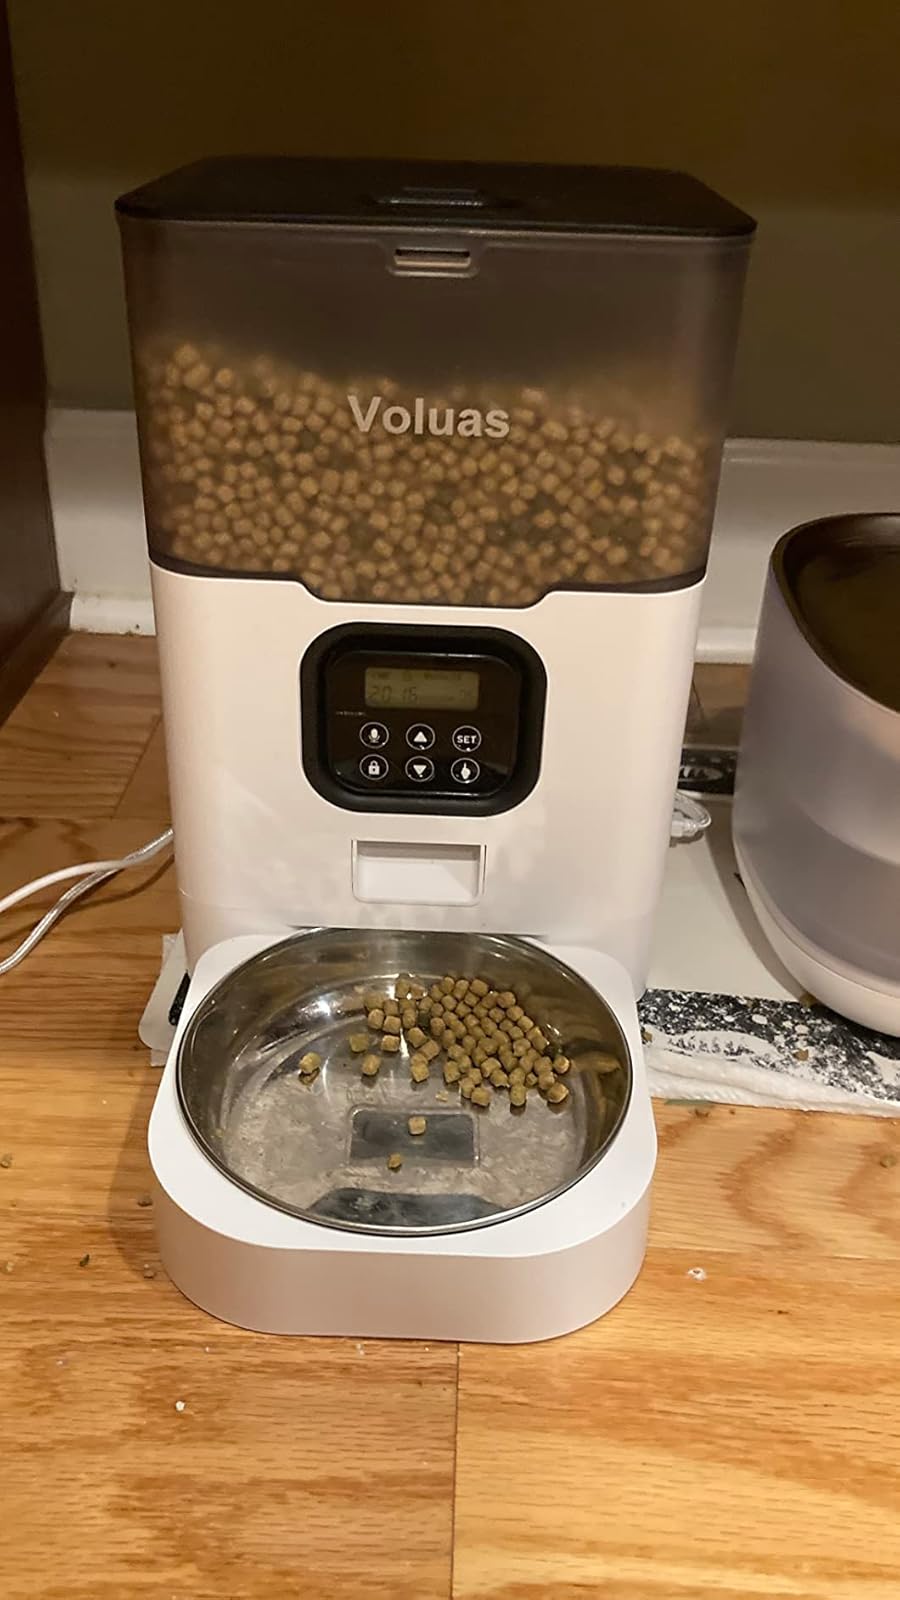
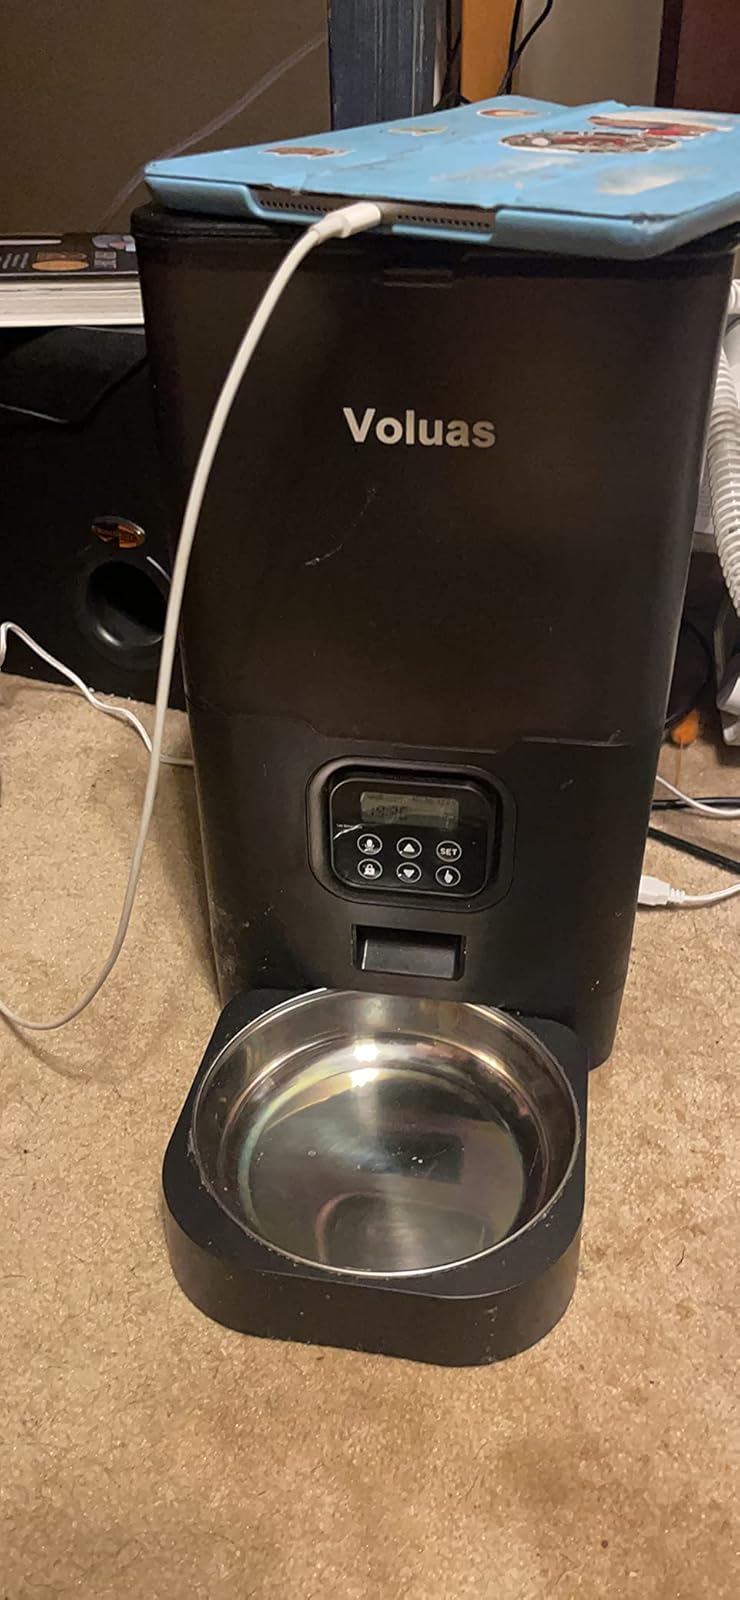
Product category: items_feeder
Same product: no